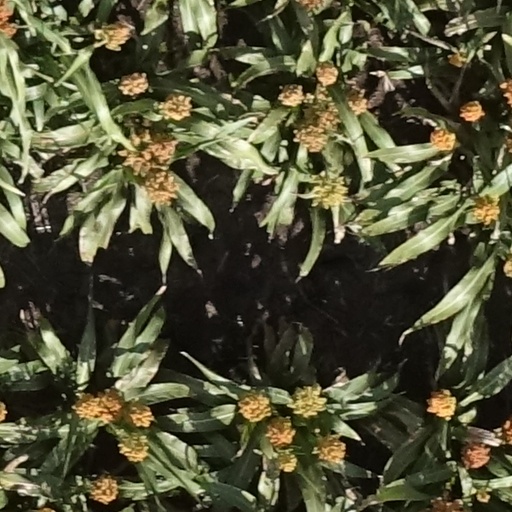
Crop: sorghum